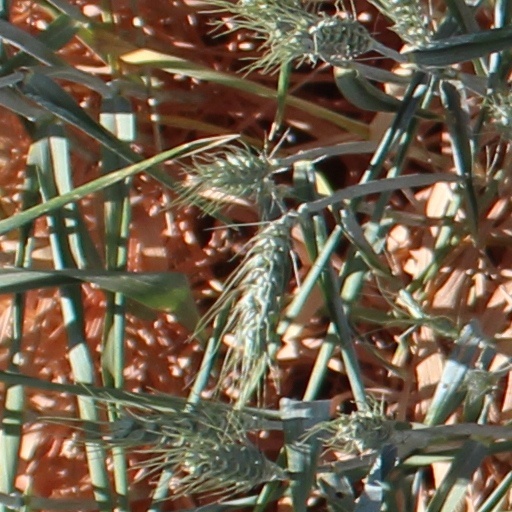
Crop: wheat